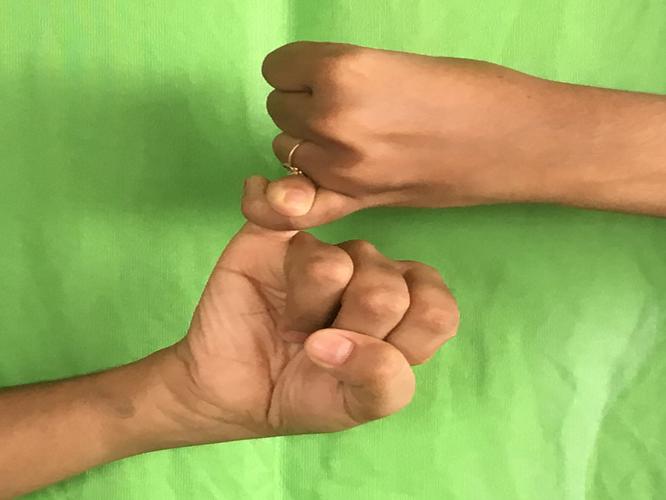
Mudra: Kilaka
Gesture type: double_hand